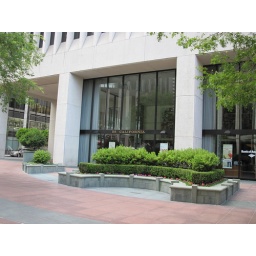
A day walking around SF. Random pictures of beautiful building and steetsA day walking around San Francisco. Random pictures of beautiful streets and buildings.